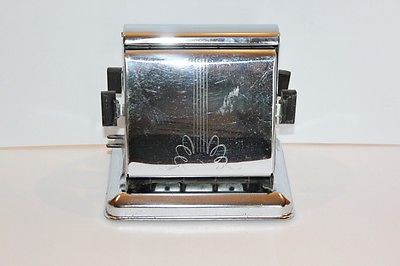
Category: toaster